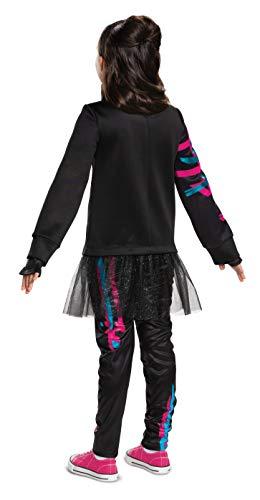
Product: Disguise Lucy LEGO Movie 2 Deluxe Girls' Costume
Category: Toys & Games | Dress Up & Pretend Play | Costumes
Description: Officially licensed The LEGO Movie 2 costume.
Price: $21.73
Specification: ProductDimensions:44x14x1.5inches|ItemWeight:11ounces|ShippingWeight:14.4ounces(Viewshippingratesandpolicies)|ASIN:B07HYCRL5T|Itemmodelnumber:26871K|Manufacturerrecommendedage:7-8years